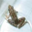
Label: frog